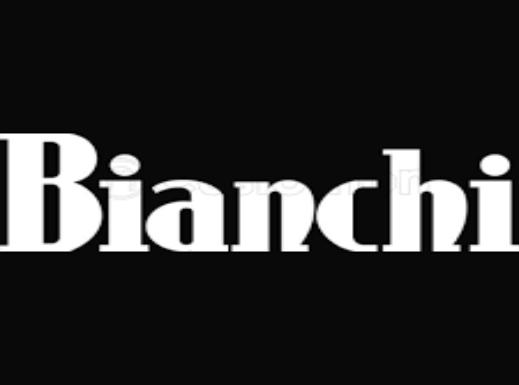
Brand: bianchi
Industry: Transportation